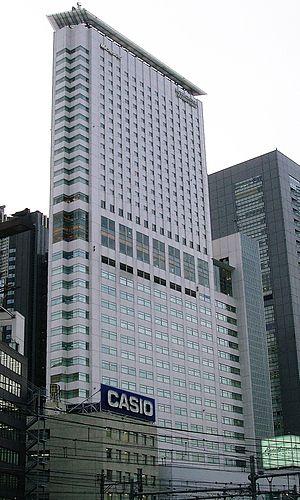
L'Odakyu Southern Tower est un gratte-ciel construit à Tokyo de 1994 à 1998, mesurant 151 mètres de hauteur.